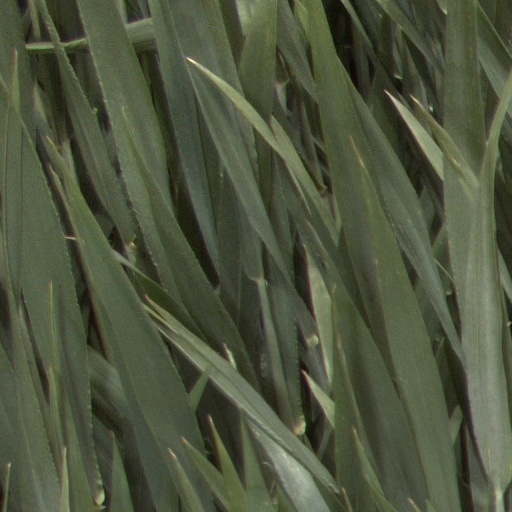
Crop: wheat